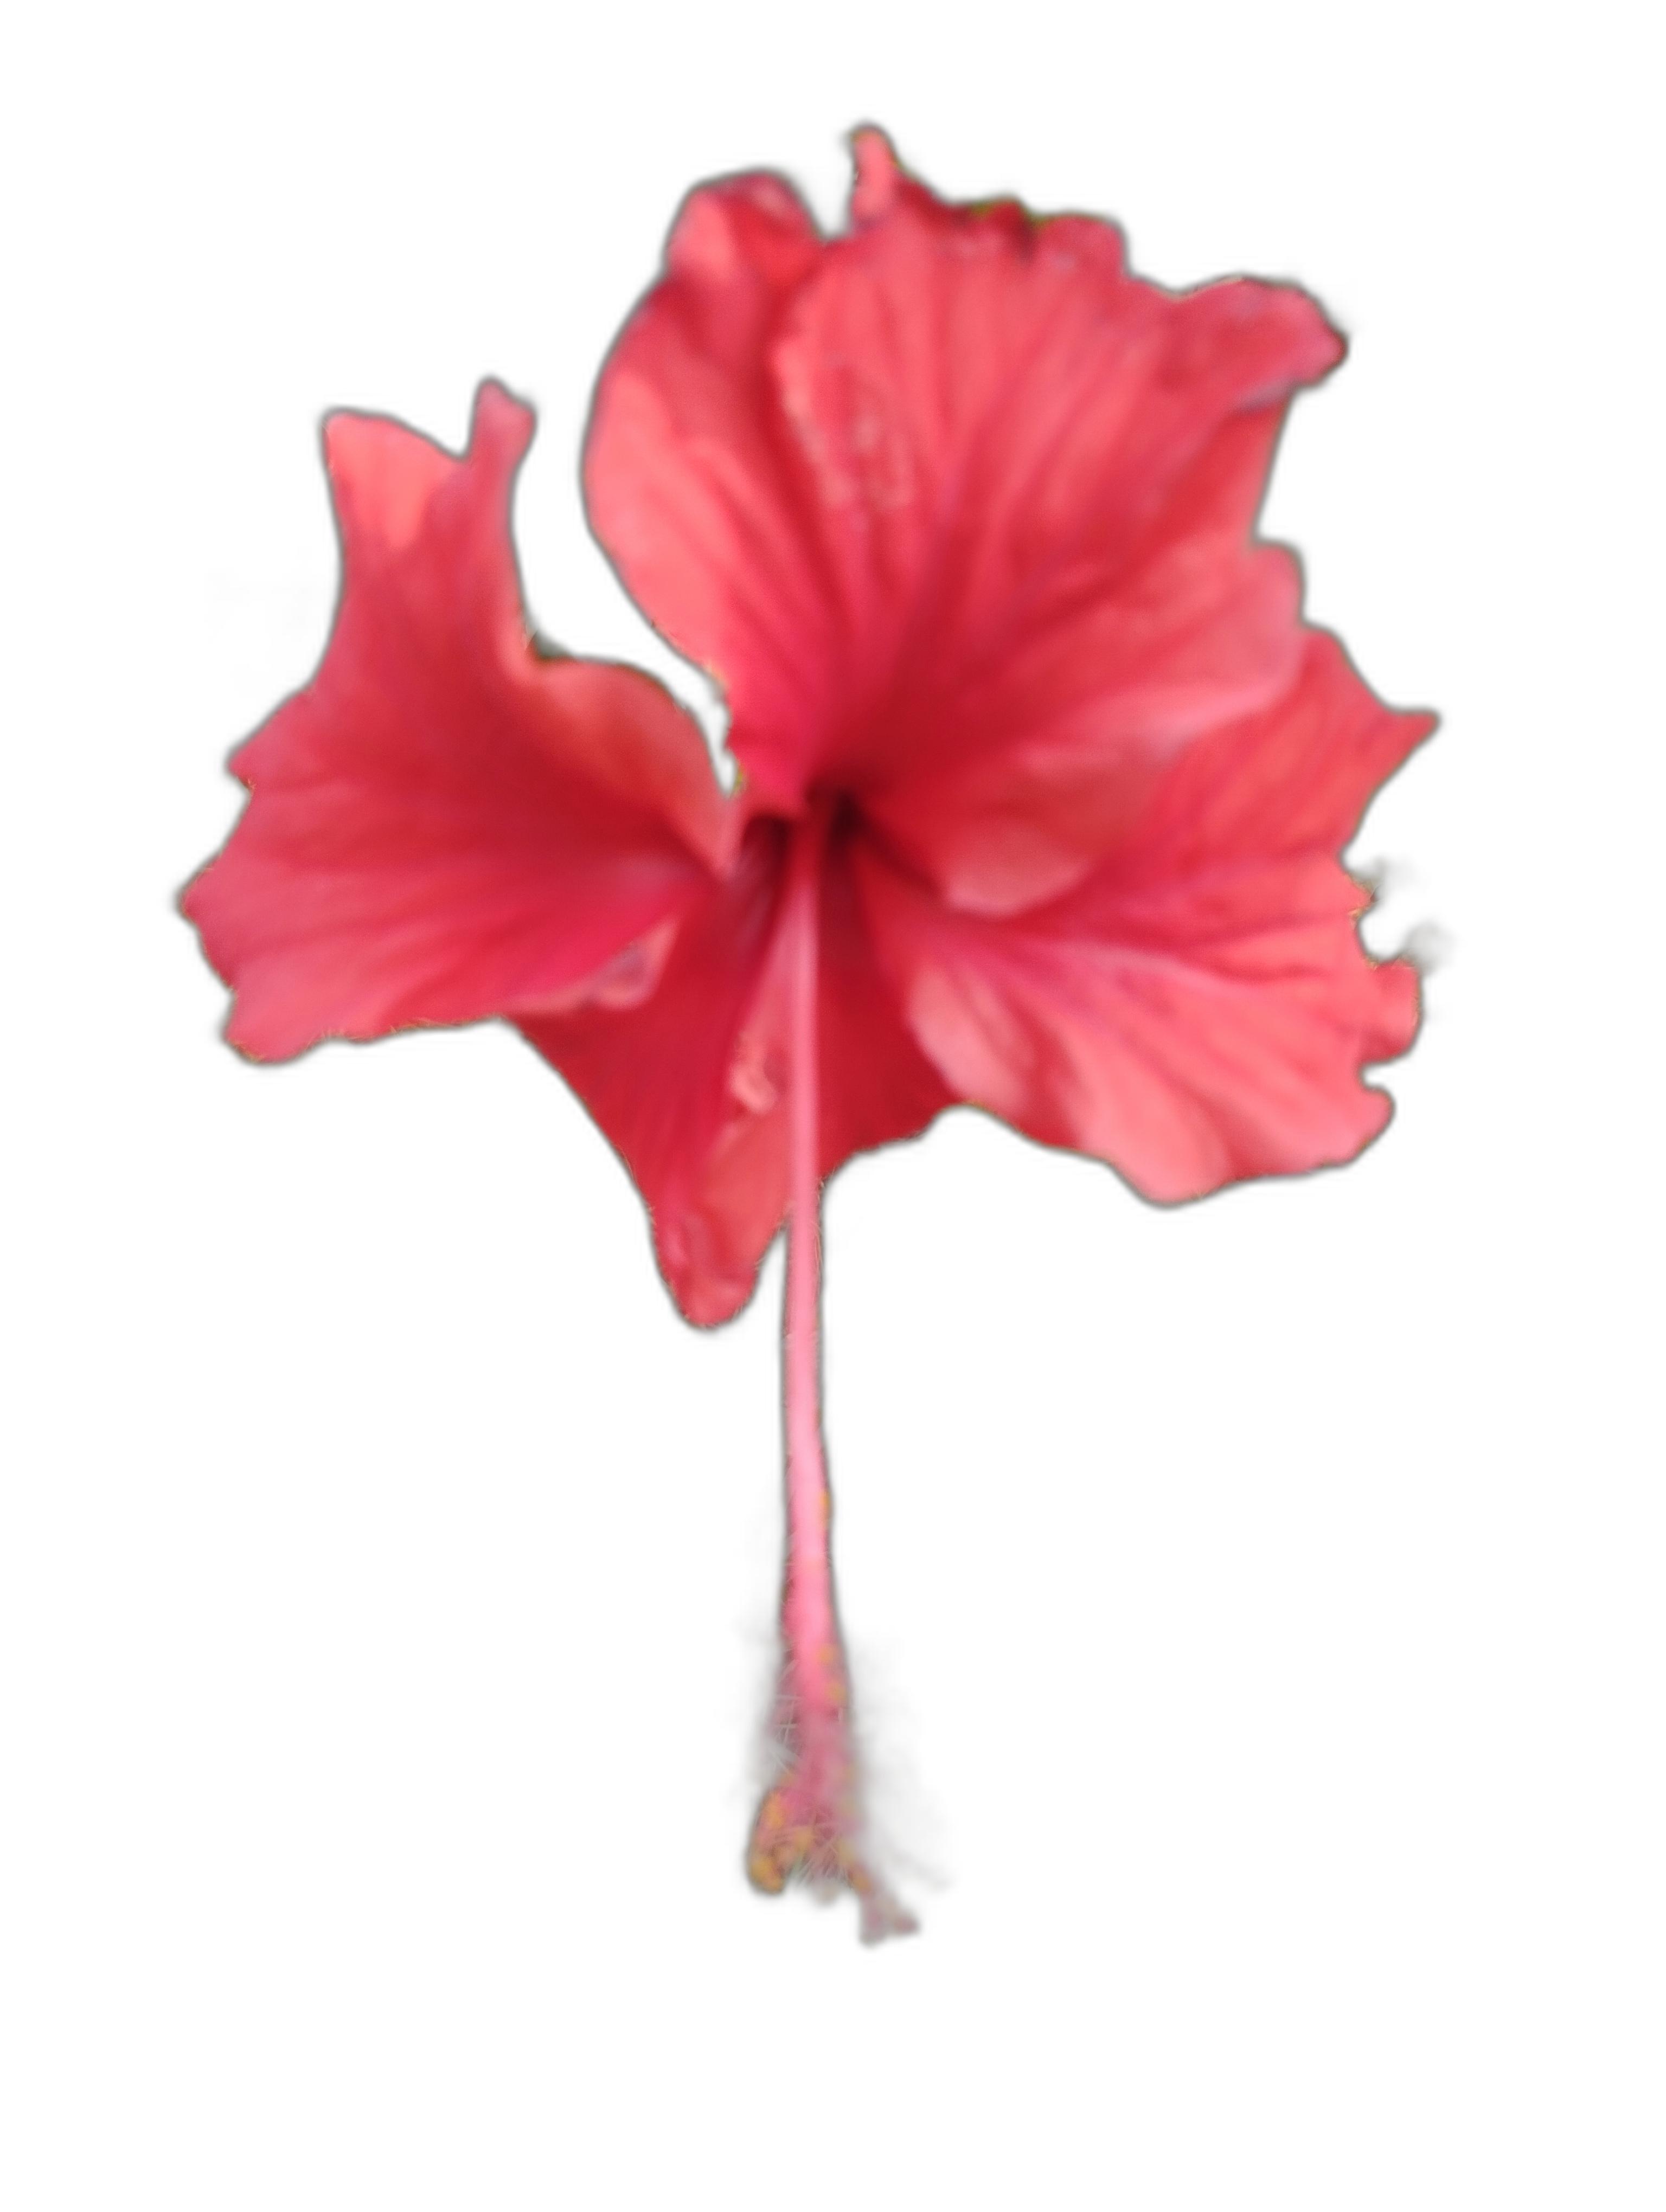
Label: Hibiscus